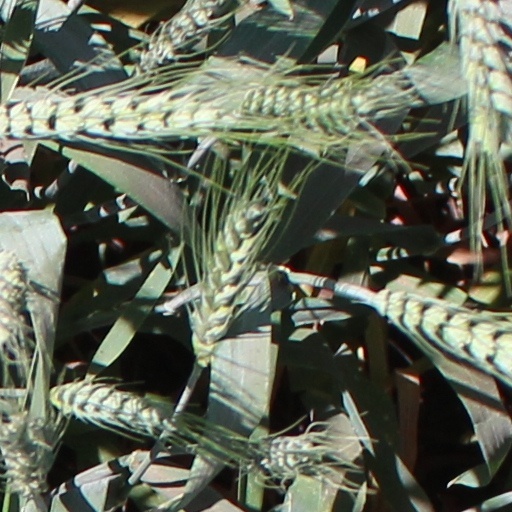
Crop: wheat